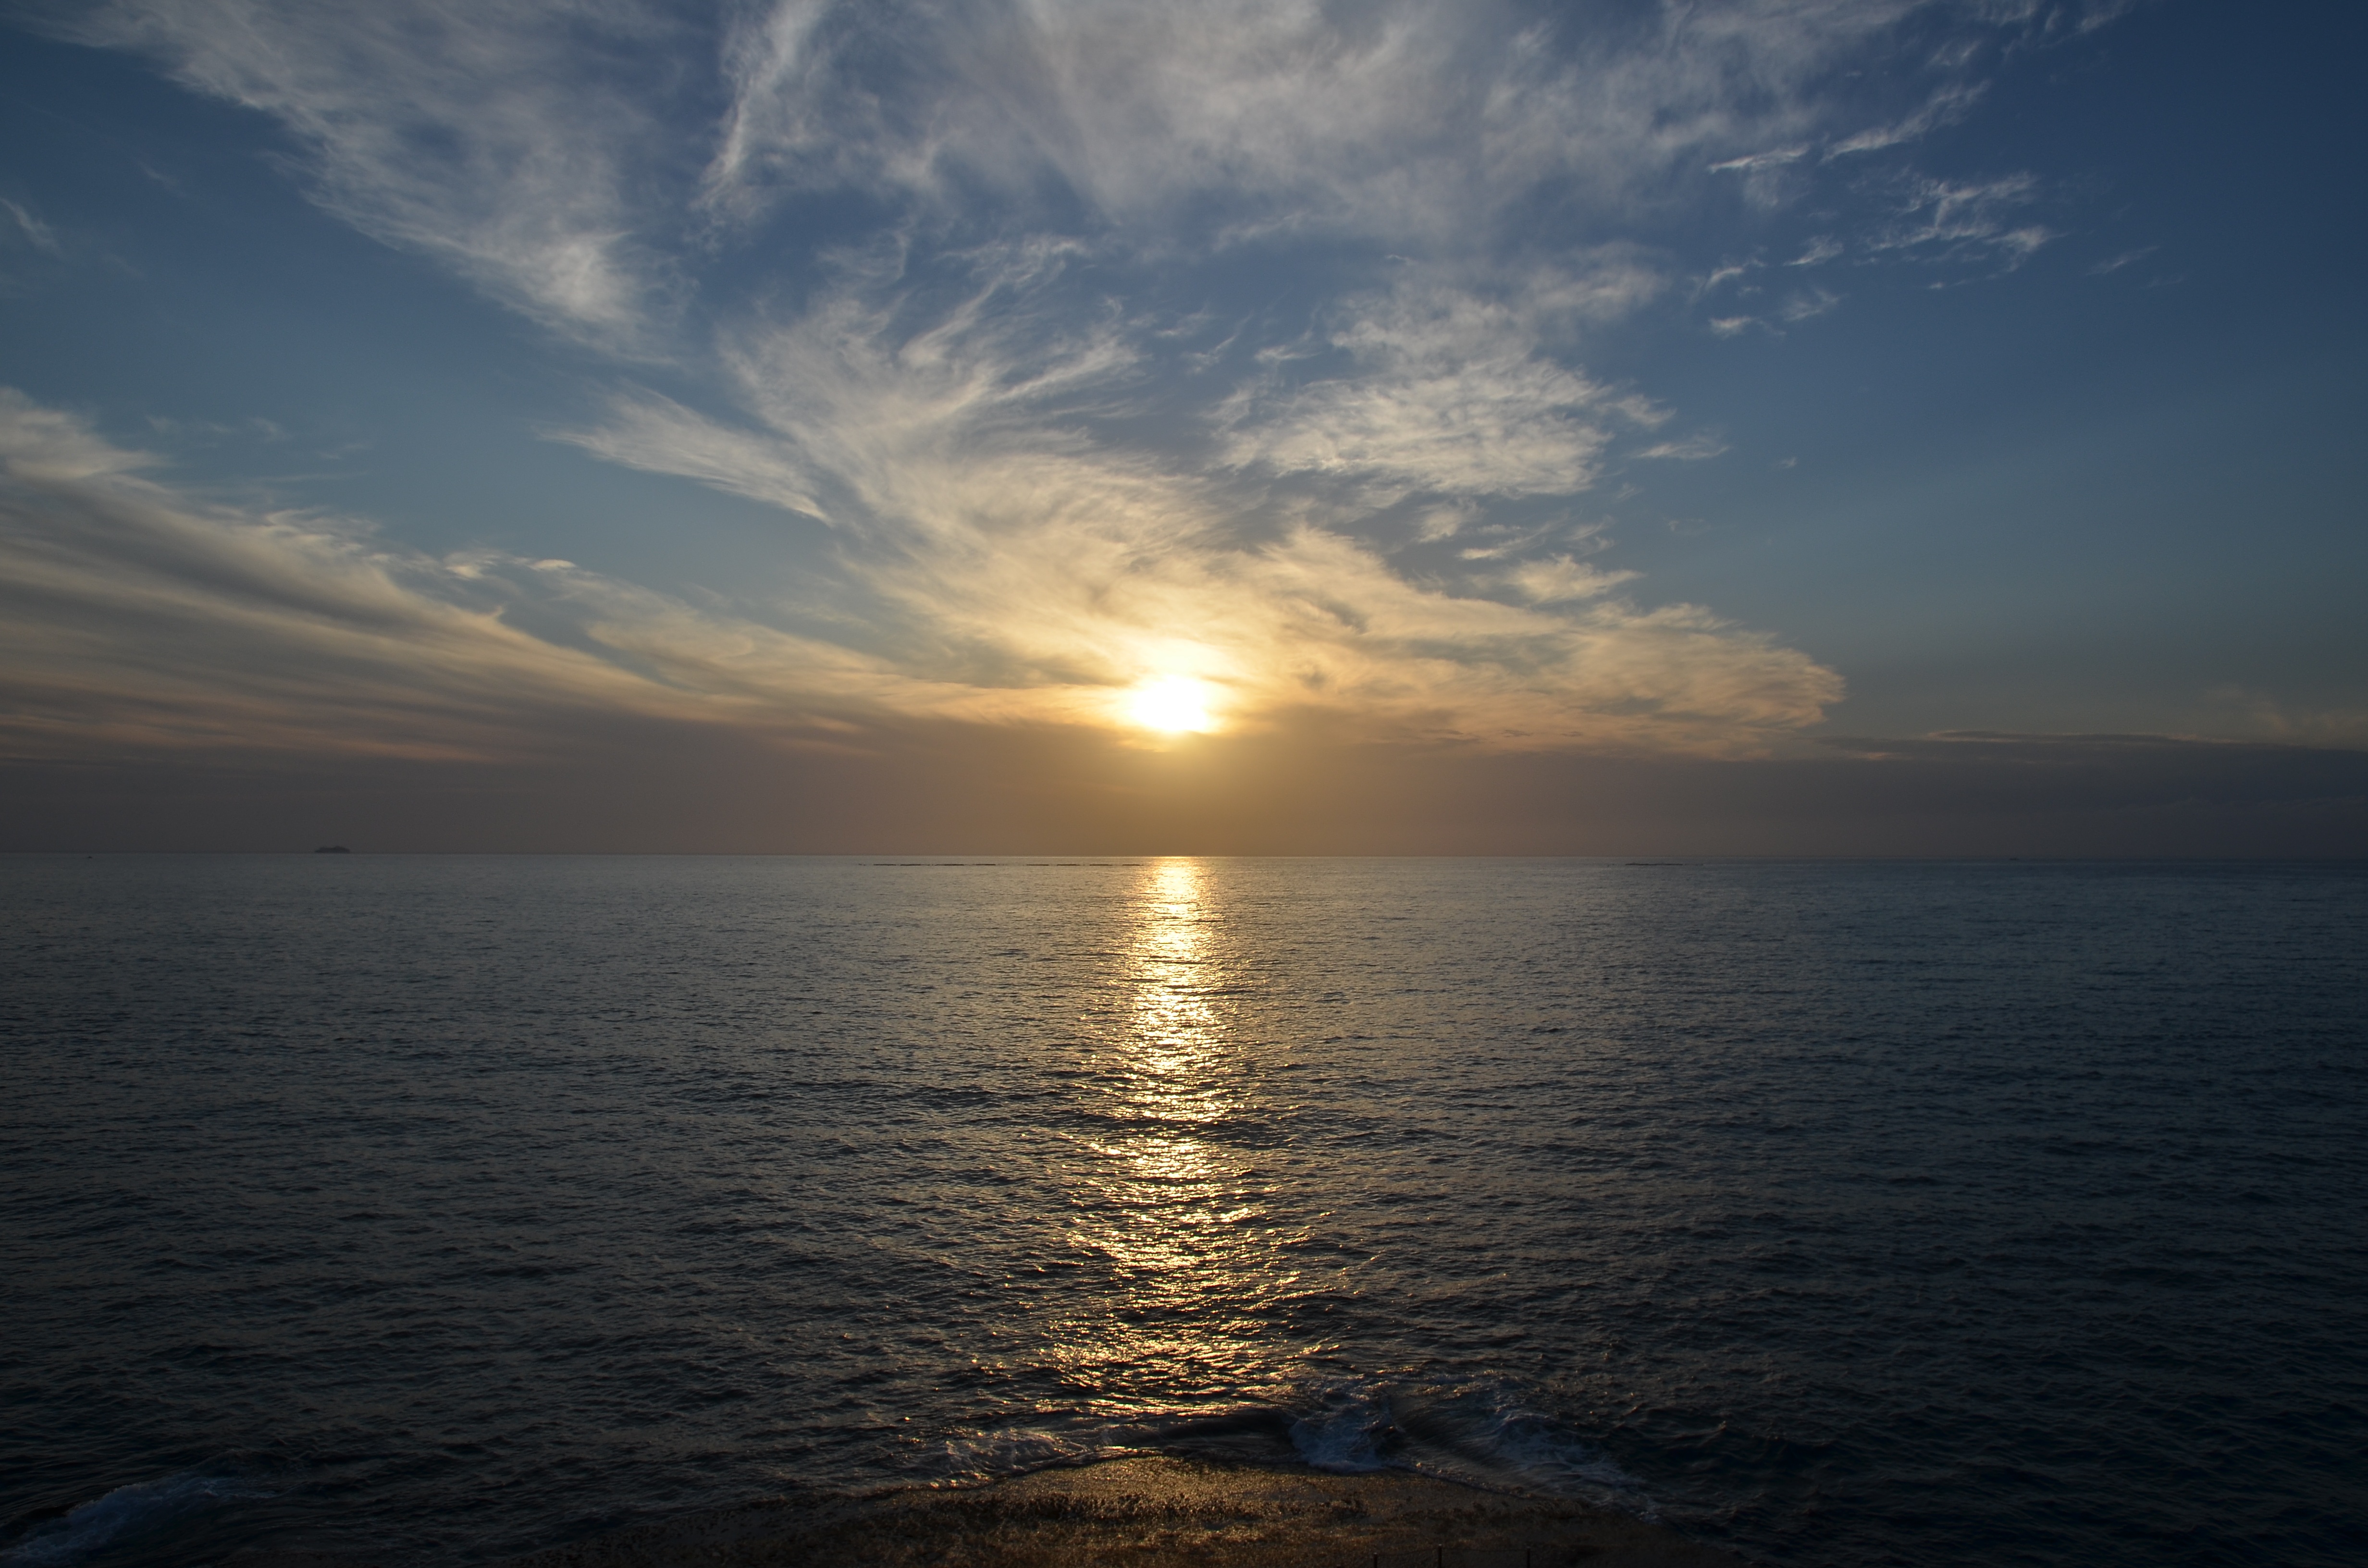
beach, sea, coast, ocean, horizon, cloud, sky, sun, sunrise, sunset, sunlight, morning, wave, dawn, dusk, evening, bay, body of water, spain, canarias, afterglow, canary, wind wave